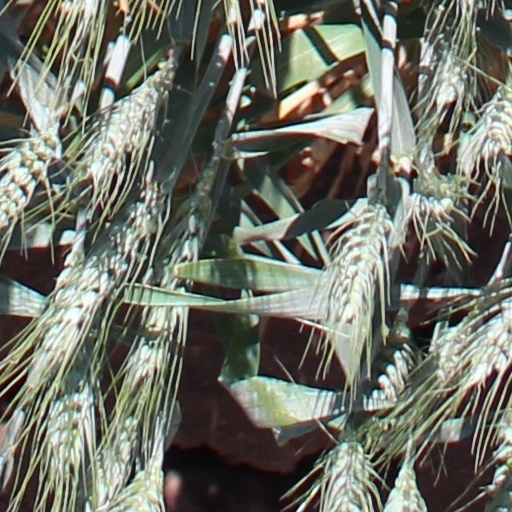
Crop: wheat